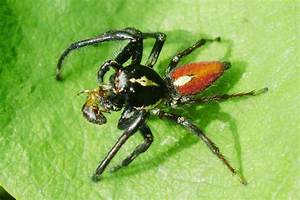
Label: ragno